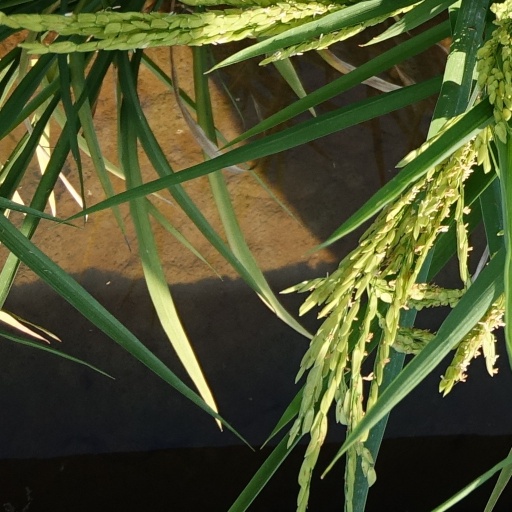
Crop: rice